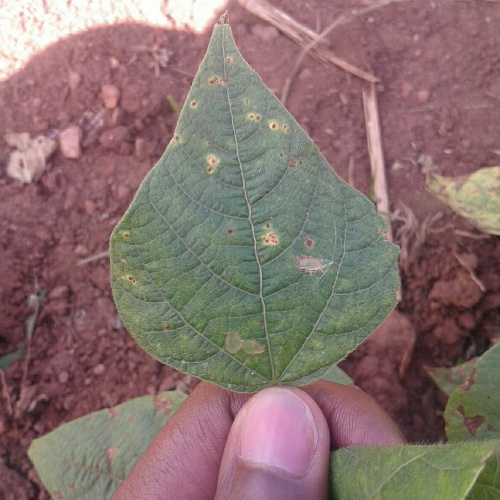
Leaf condition: bean_rust